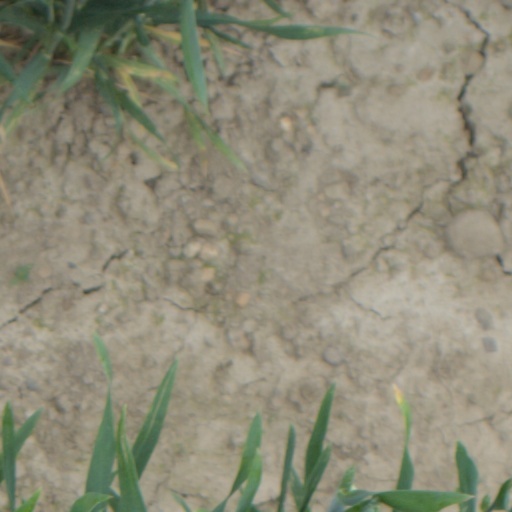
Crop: wheat